Uğurcan Çakır

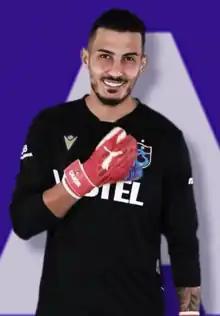
Çakır with Trabzonspor in 2021

Uğurcan Çakır (born 5 April 1996) is a Turkish professional footballer who plays as a goalkeeper for Süper Lig club Trabzonspor, whom he captains, and the Turkey national team.